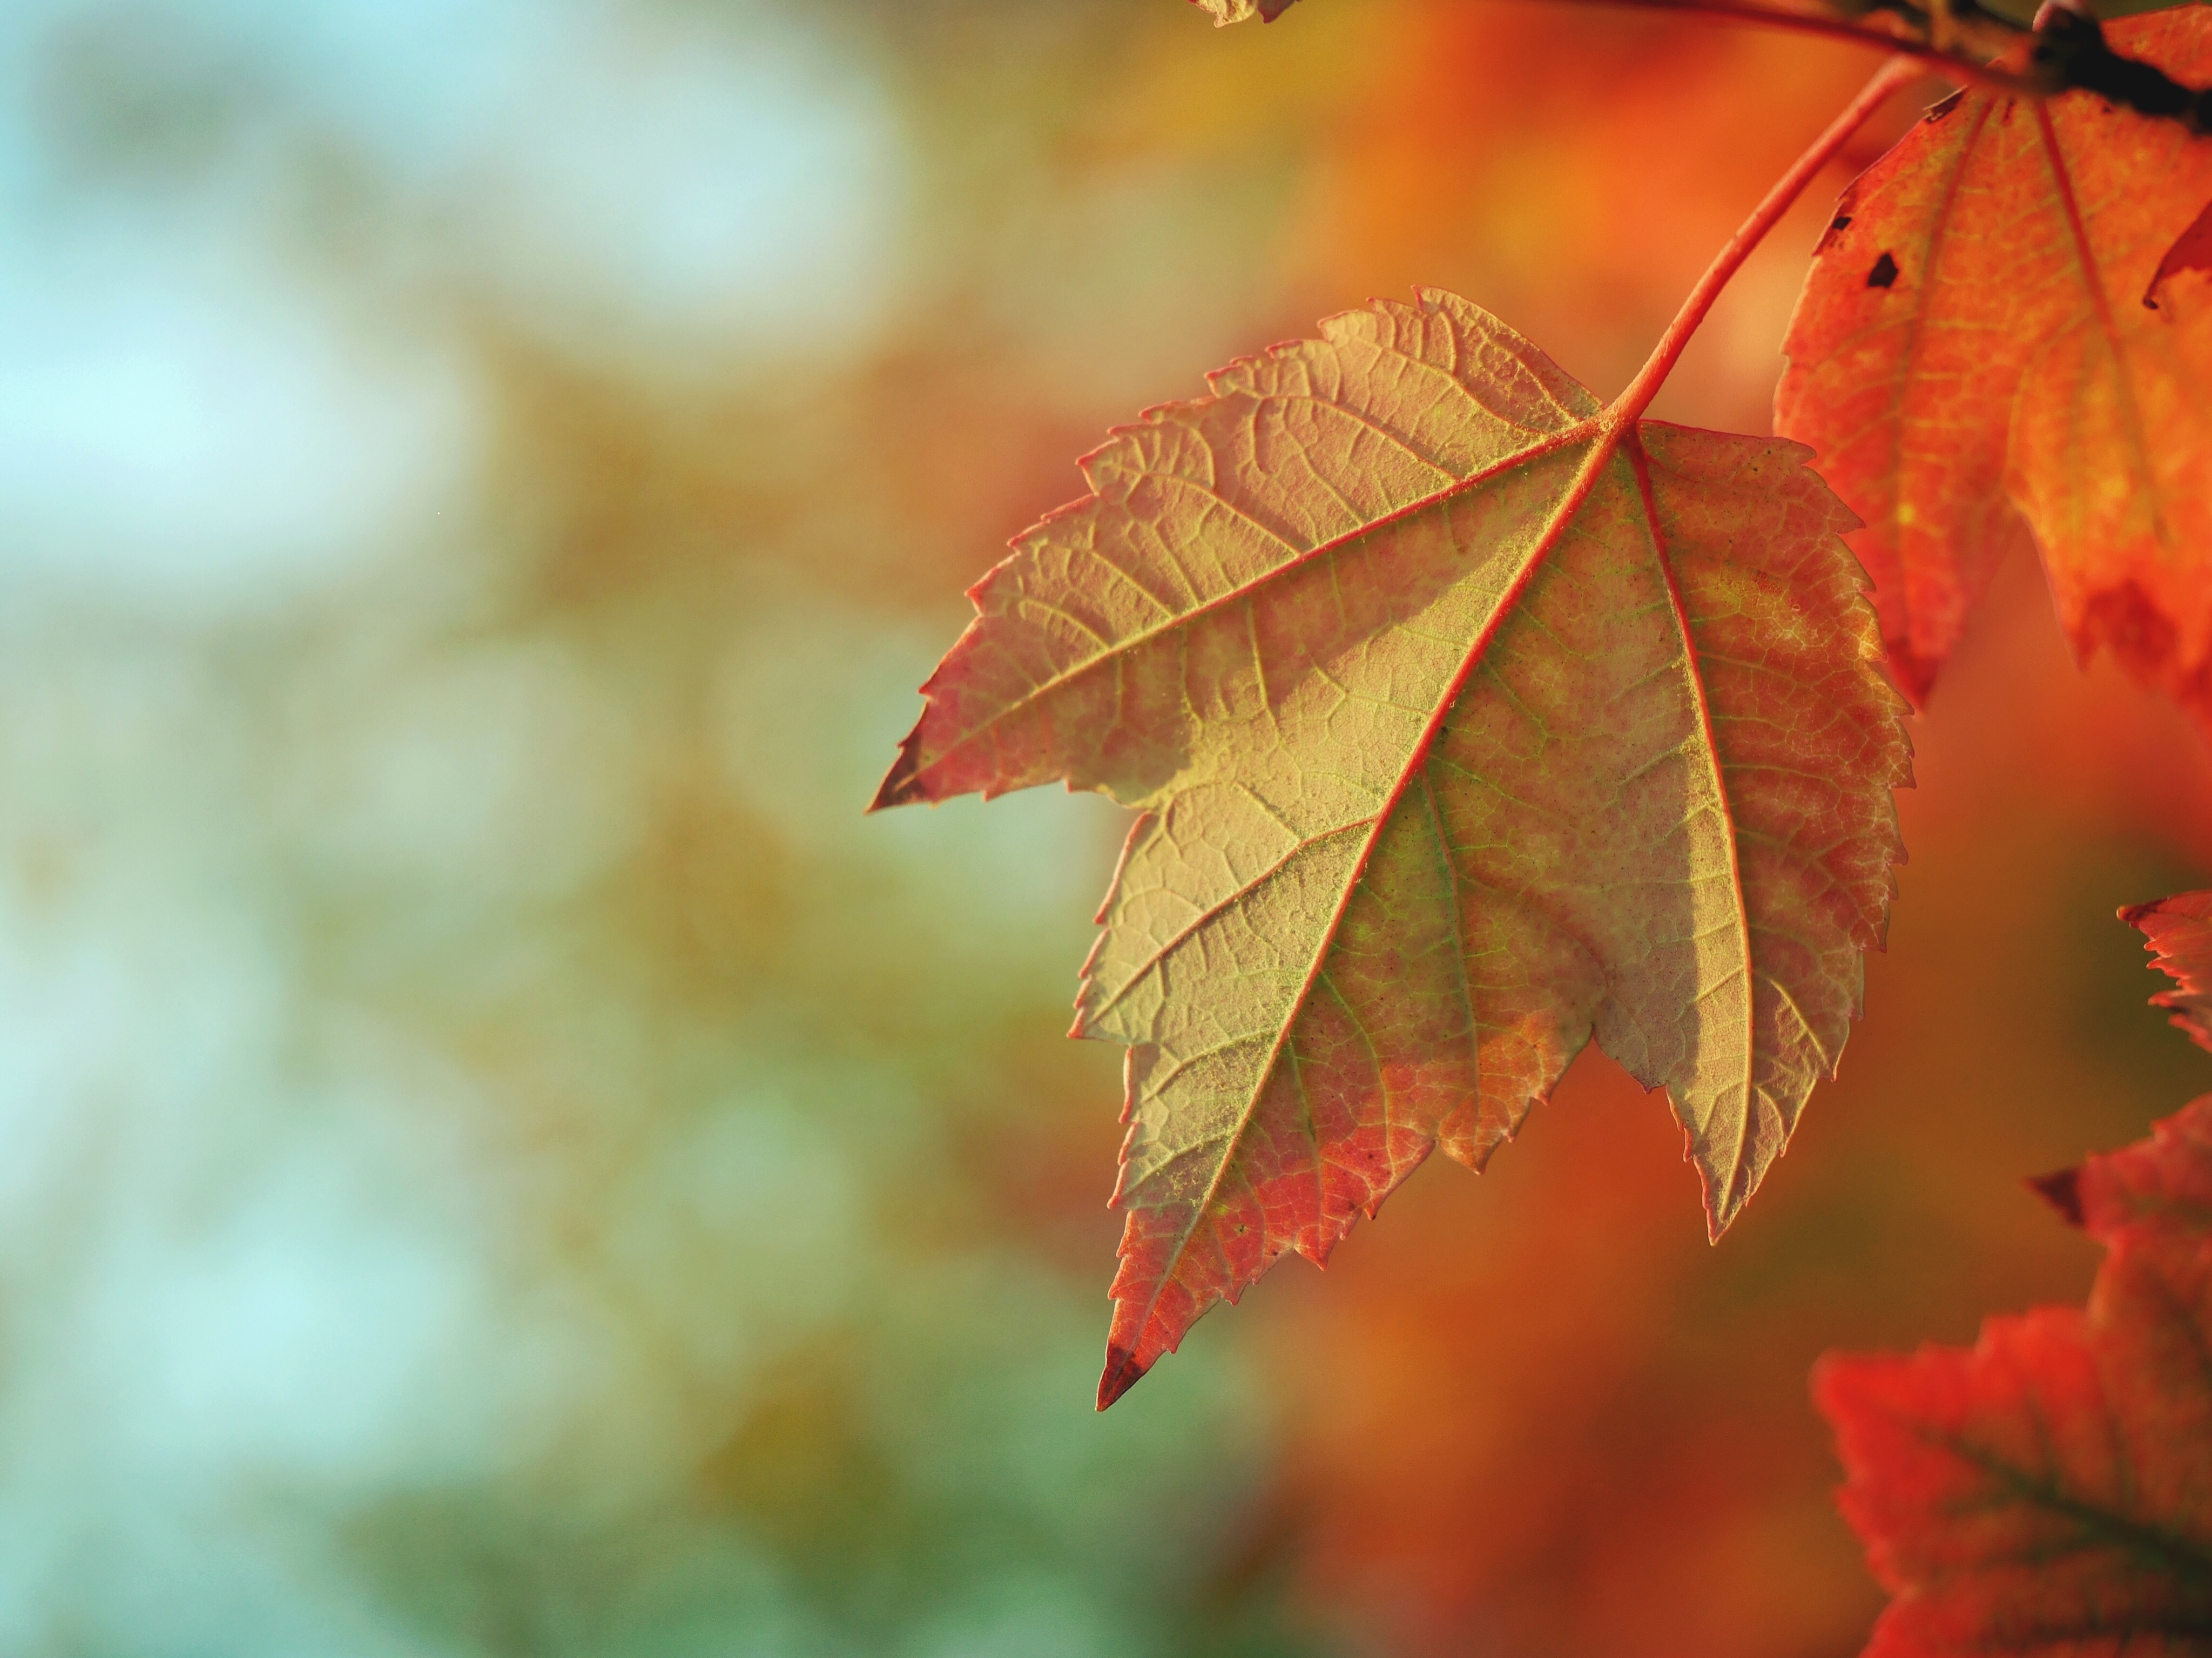
tree, nature, branch, plant, sunlight, leaf, fall, flower, orange, red, autumn, season, leafe, maple tree, maple leaf, close up, macro photography, woody plant, land plant